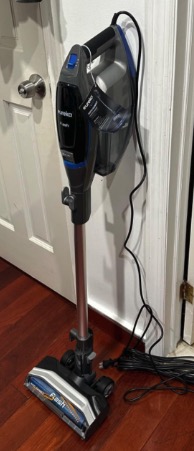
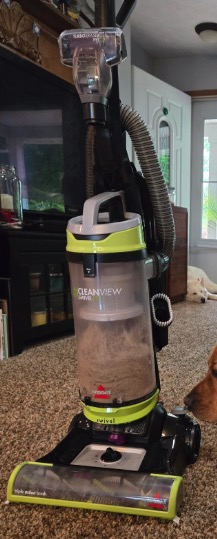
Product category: items_vacuum
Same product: no